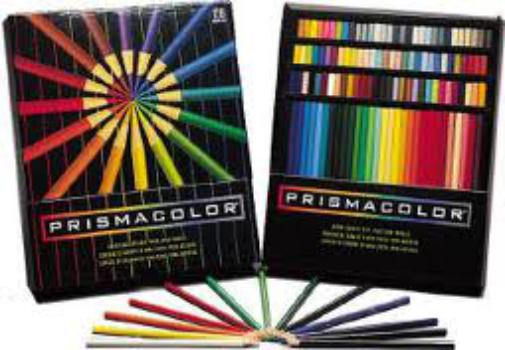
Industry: Necessities